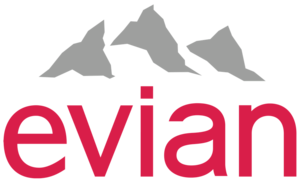
Évian est une marque d’eau minérale appartenant à la division « eaux » du groupe agroalimentaire français Danone, nᵒ 2 mondial en volume des eaux en bouteilles avec 18 milliards de litres derrière Nestlé Waters. Elle est exploitée par la SAEME, filiale de Danone, qui gère l’embouteillage d’environ 1,5 milliard de litres d’eau Évian chaque année.